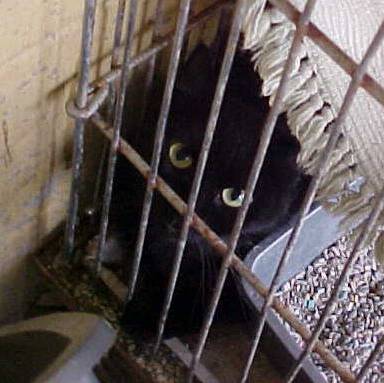
Label: cat